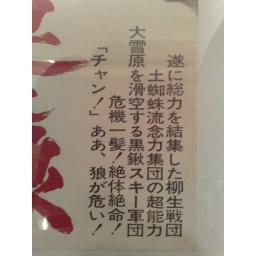
lone wolf and cub white heaven in hell poster